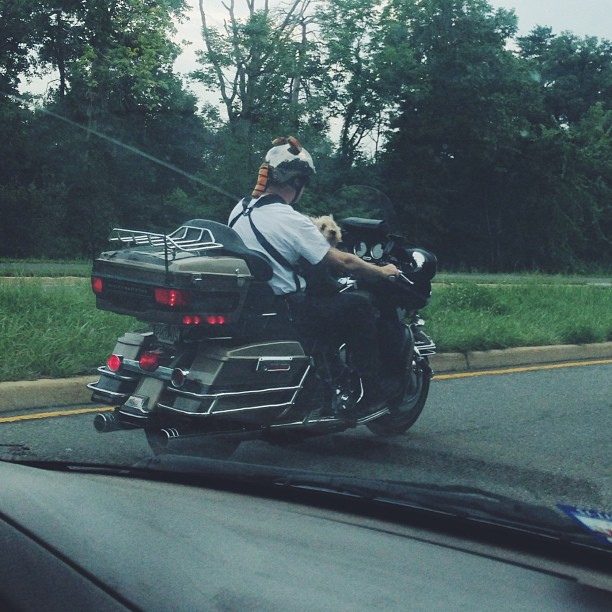
user: Given an image and a question. Answer the question in a short answer. Question: How old must the man be the use the vehicle in this image? Short Answer:
assistant: 18